Nirō Station

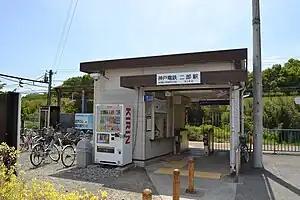
Station building in May 2014

is a passenger railway station located in Kita-ku Kobe, Hyōgo Prefecture, Japan. It is operated by the private transportation company, Kobe Electric Railway (Shintetsu).